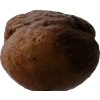
Label: peach